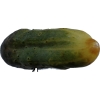
Label: cucumber